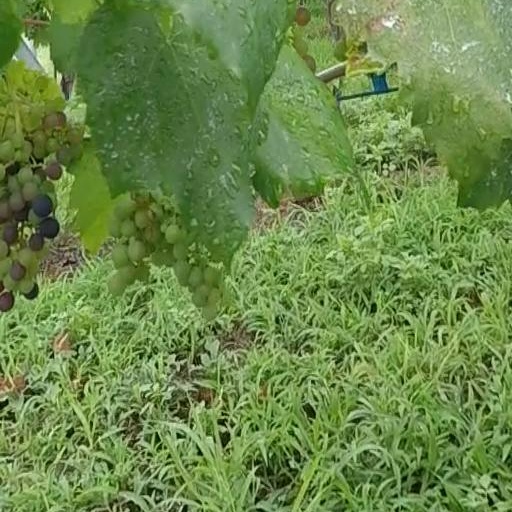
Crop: grape